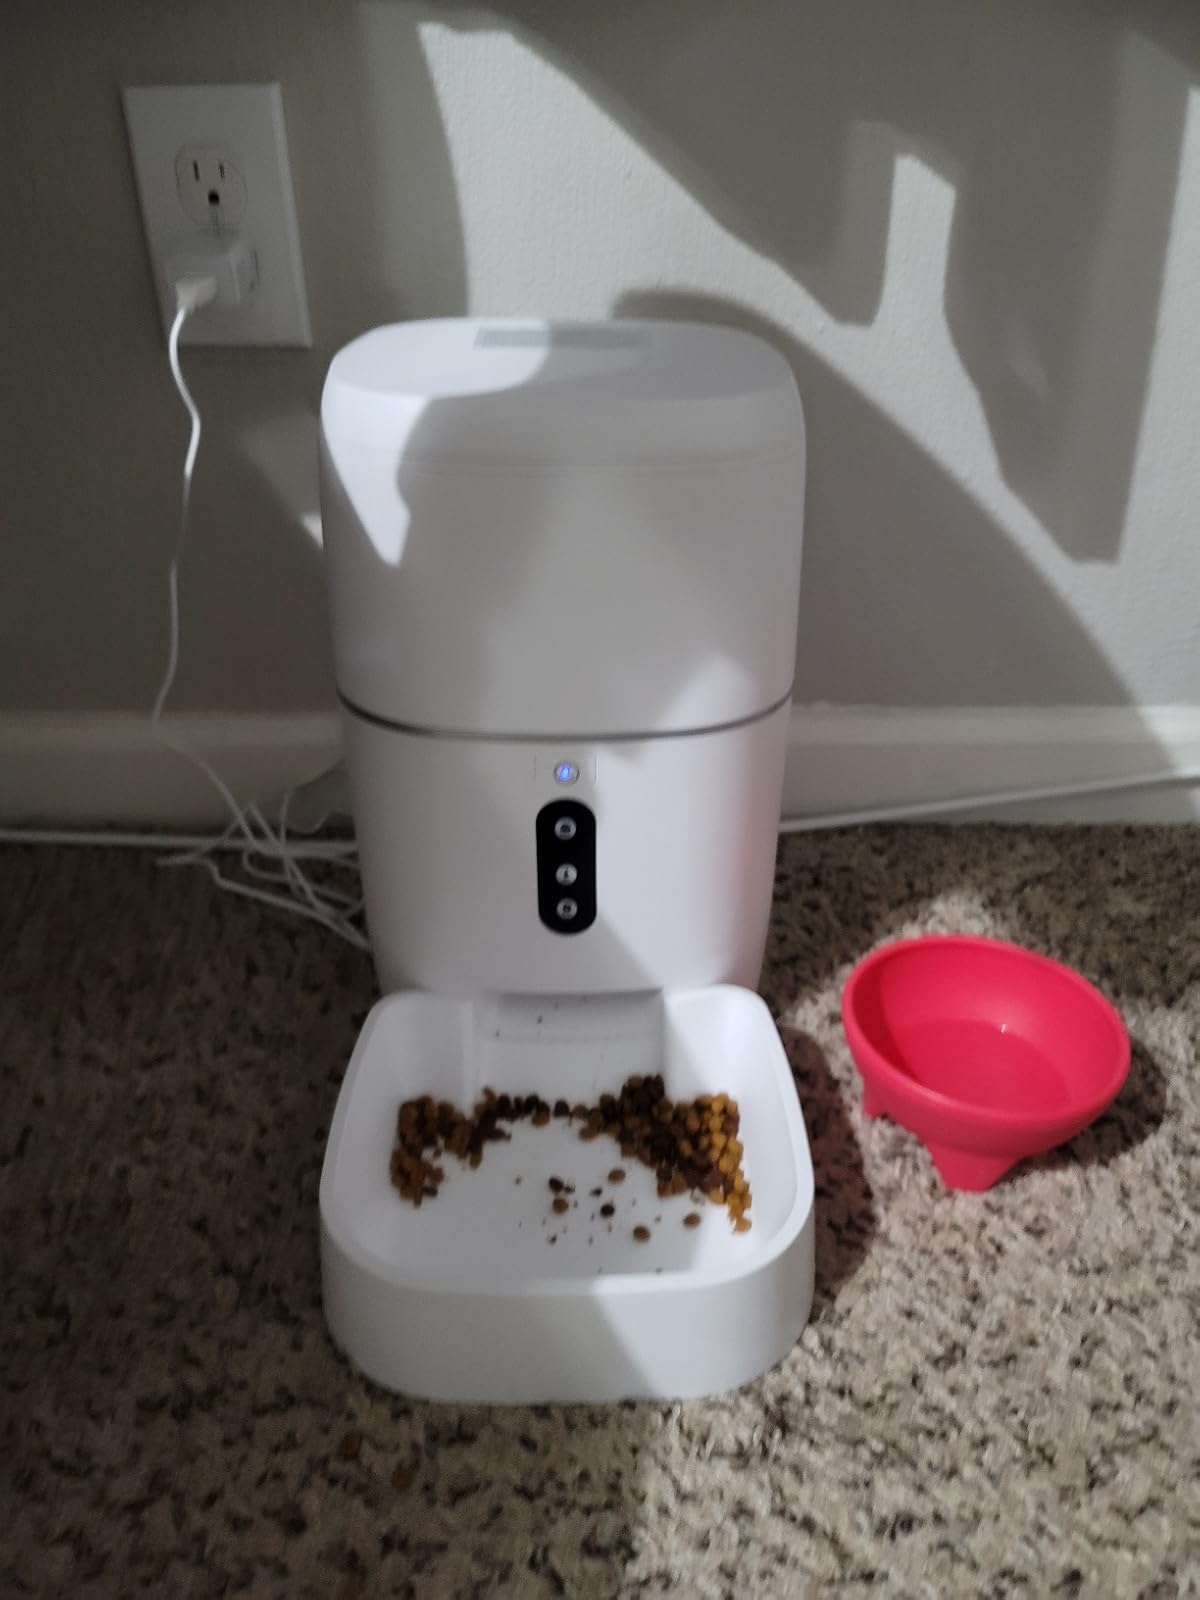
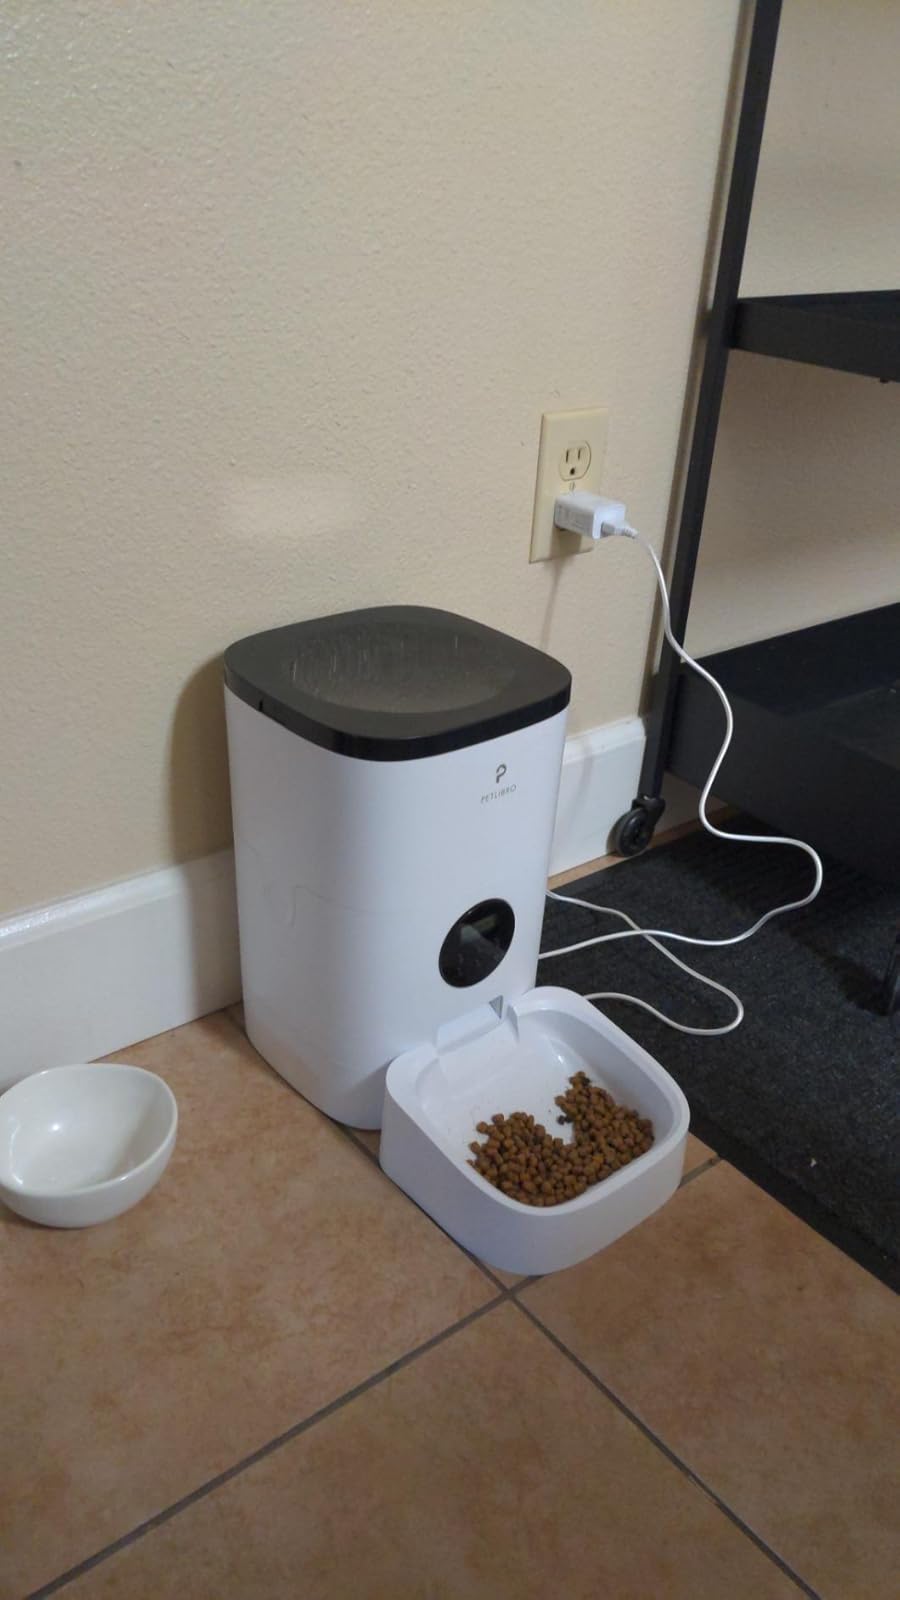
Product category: items_feeder
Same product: no